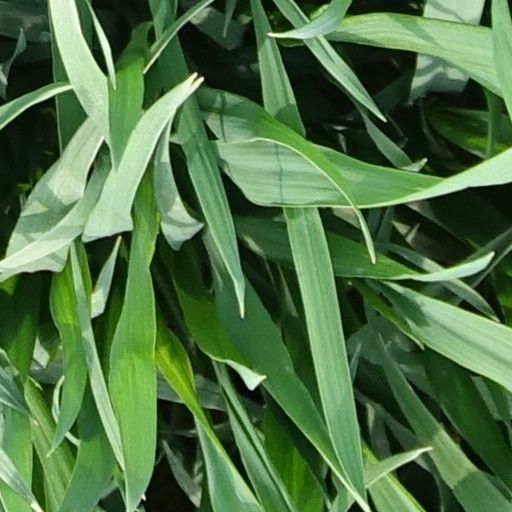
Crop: wheat